Women in policing in the United States

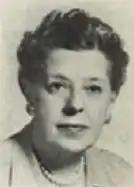
First female U.S. Secret Service special agent, Florence Bolan

Women began working as police officers in the United States as early as the 1890s. Women made up 12.6% of all U.S. sworn police officers in 2018. Employed largely as prison matrons in the 19th century, women took on more and increasingly diverse roles in the latter half of the 20th century. They face a particular set of challenges given the history of their entry into the profession, their low rates of participation, and the complex identities they negotiate in the work place. Women who work in law enforcement have struggled for years to gain acceptance in their workplace. Some of their biggest challenges are their lack of representation, stereotypes around women, and intersectionality. Despite these challenges, women have proven to be more calm and use less force. Women go into situations more level-headed than males, and are able to deescalate situations better.